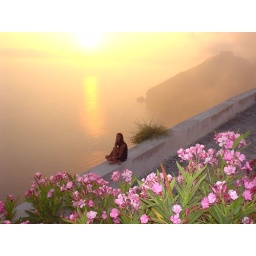
just like a cat sitting on firostefani wall, a foggy sunset time. skaros rock in the backround